Nördlingen station

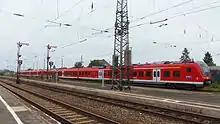
Railcar 440

DB Regio Bayern operated Regionalbahn services as the "Fugger-Express" until December 2022, using Alstom Coradia Continental (class 440) electric multiple units. Since then, this line has been operated as part of the "Augsburger Netze" under Go-Ahead Bayern. The lines to Feuchtwangen and Gunzenhausen are only operated by passenger trains in the summer (otherwise they are exclusively used by freight). These are operated with diesel and steam locomotives.